Traben-Trarbach

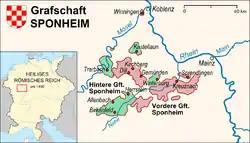
County of Sponheim

As early as 830, the "Aachener Hof" (estate) had a documentary mention. Emperor Louis the Pious, Charlemagne's son, donated Traben with all its rights and privileges, and its appurtenances, namely Litzig, Rißbach, Irmenach and Beuren, to the minster at Aachen (Aachen Foundation of Mary), where German kings were crowned.